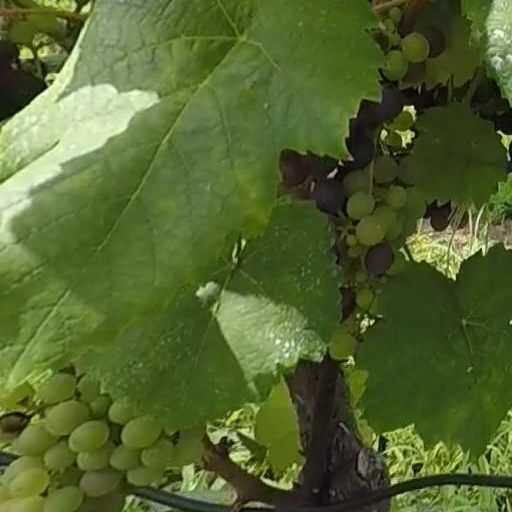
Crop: grape